The Year of Our War

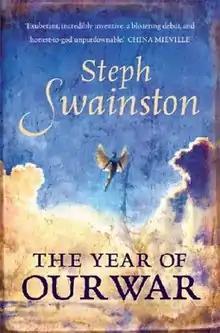
First edition

The fantasy novel The Year of Our War (2004) is the first book by British author Steph Swainston. It is often given as an example of the New Weird literary genre.